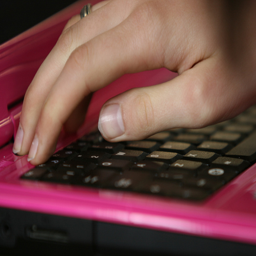
A pink laptop computer with a persons hand on top of it.
A person pressing a button on a laptop.
Someone typing on a pink laptop computer or turning it on .
A persons hand touching a pink laptop button.
A hand rests on the keyboard of a pink laptop.